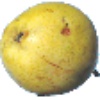
Label: Pear Monster 1